Royal Navy during the Second World War

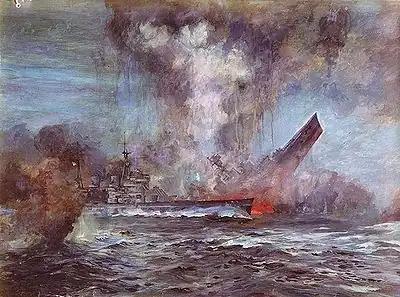
HMS Hood sinks after hit by the German battleship Bismarck

During the German invasion of Norway, there were battles off Narvik on 10 and 13 April, which the British were able to win. On 10 May 1940, the German Wehrmacht began the Western Campaign. Due to the rapid advance, the British Expeditionary Corps was forced to retreat to Dunkirk. On 26 May, Winston Churchill ordered the evacuation of the surrounded troops. In an unprecedented show of strength, the Royal Navy was able to provide over 800 ships rescuing over 300,000 soldiers bring them safely to England by 4 June. In addition to the threat posed by the Kriegsmarine in the Atlantic, the Royal Navy was confronted with a second front in the Mediterranean following Italy's declaration of war on 10 June. The British saw Italy as a second-class military power. But unlike the Royal Navy, the Regia Marina with its six battleships, seven heavy cruisers, twelve light cruisers, 120 destroyers and torpedo boats and 115 submarines was concentrated in the Mediterranean. After the Royal Navy had destroyed the French battleships in Mers-el-Kébir on 3 July as part of Operation Catapult in order to prevent them from falling into German hands, the first battle between the Italians and British took place six days later off Punto Stilo. The battle ended in a draw. Further smaller clashes followed until November, which the British were able to win. During the attack on Taranto on 11 and 12 November, the British were able to deal a heavy blow to the Italian navy. On 27 November, the last major clash of 1940 took place in the naval battle at Cape Teulada; however, it ended without a victor.